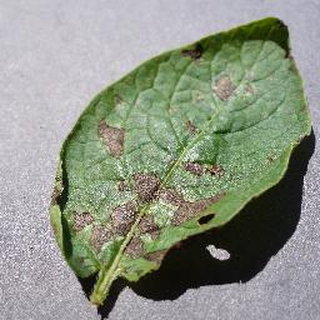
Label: potato_early_blight